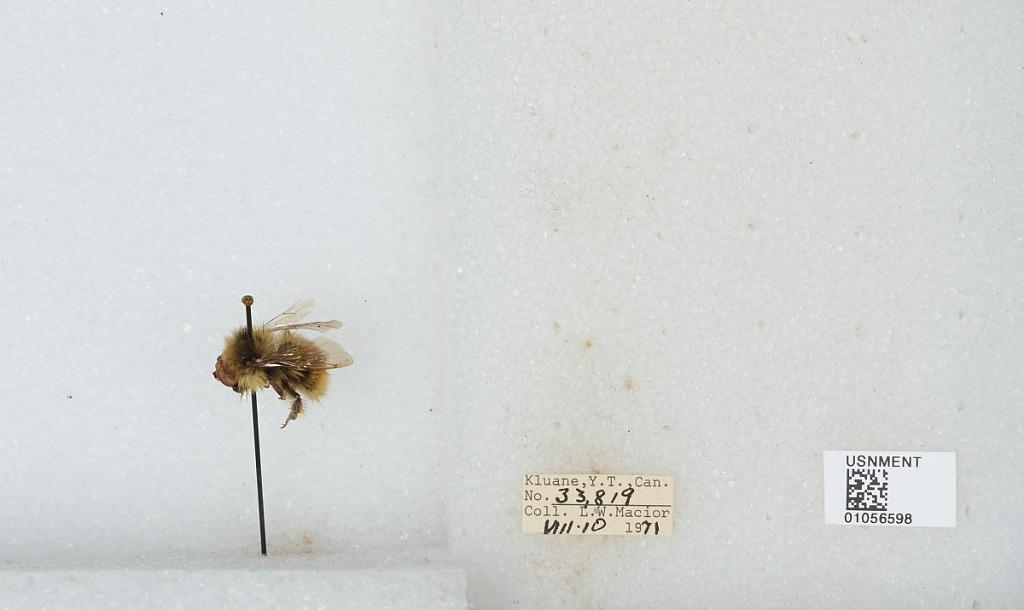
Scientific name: Bombus bifarius nearcticus
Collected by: L. Macior
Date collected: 1971-8-10
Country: Canada
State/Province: Yukon Territory
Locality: Kluane
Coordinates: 60.75, -139.5